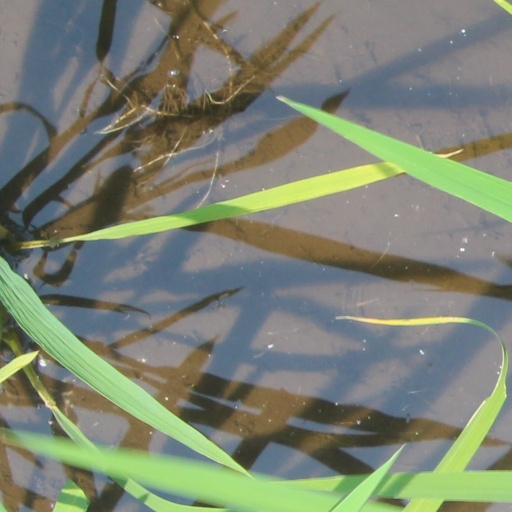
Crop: rice